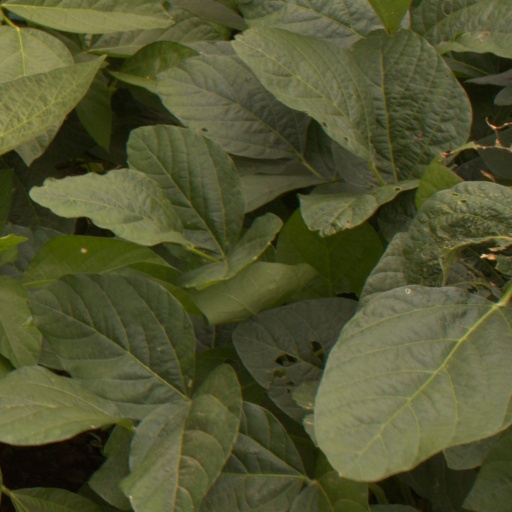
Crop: soybean